List of rivers of Bangladesh

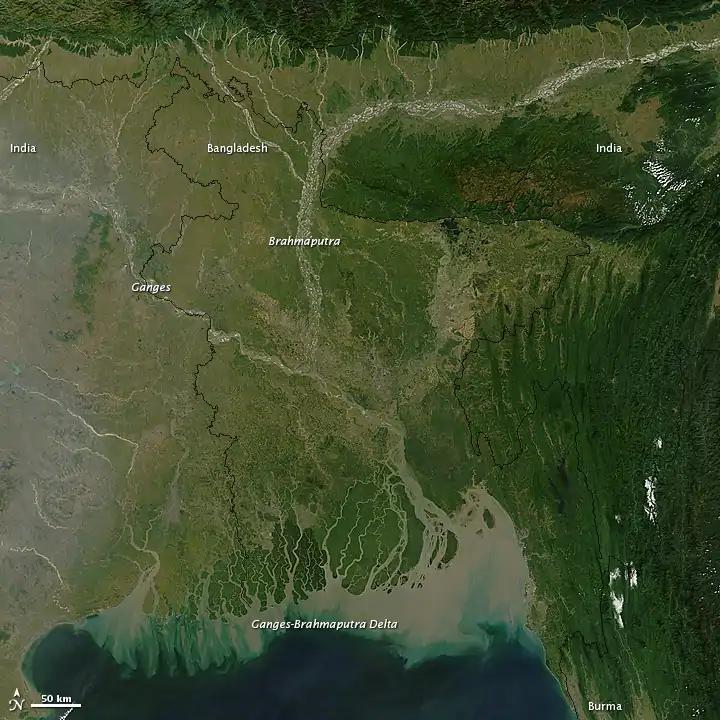
Ganges and Brahmaputra

According to Bangladesh Water Development Board (BWDB), about 907 rivers currently flow in Bangladesh (during summer and winter), although the numbers stated in some sources are ambiguous. As stated by a publication called "Bāṅlādēśēr Nôd-Nôdī" ('Rivers of Bangladesh') by BWDB, 310 rivers flow in the summer although they republished another study in 6 volumes where stated 405 rivers. The number differs widely due to lack of research on the counts and the fact that these rivers change flow in time and season. According to "Banglapedia", 700 rivers flow in Bangladesh, but the information is old and obsolete. Although, historical sources state about 700 to 800 rivers, most of them have dried up or are extinct due to pollution and lack of attention. The numbers also differ because the same rivers may change names in different regions and through history.